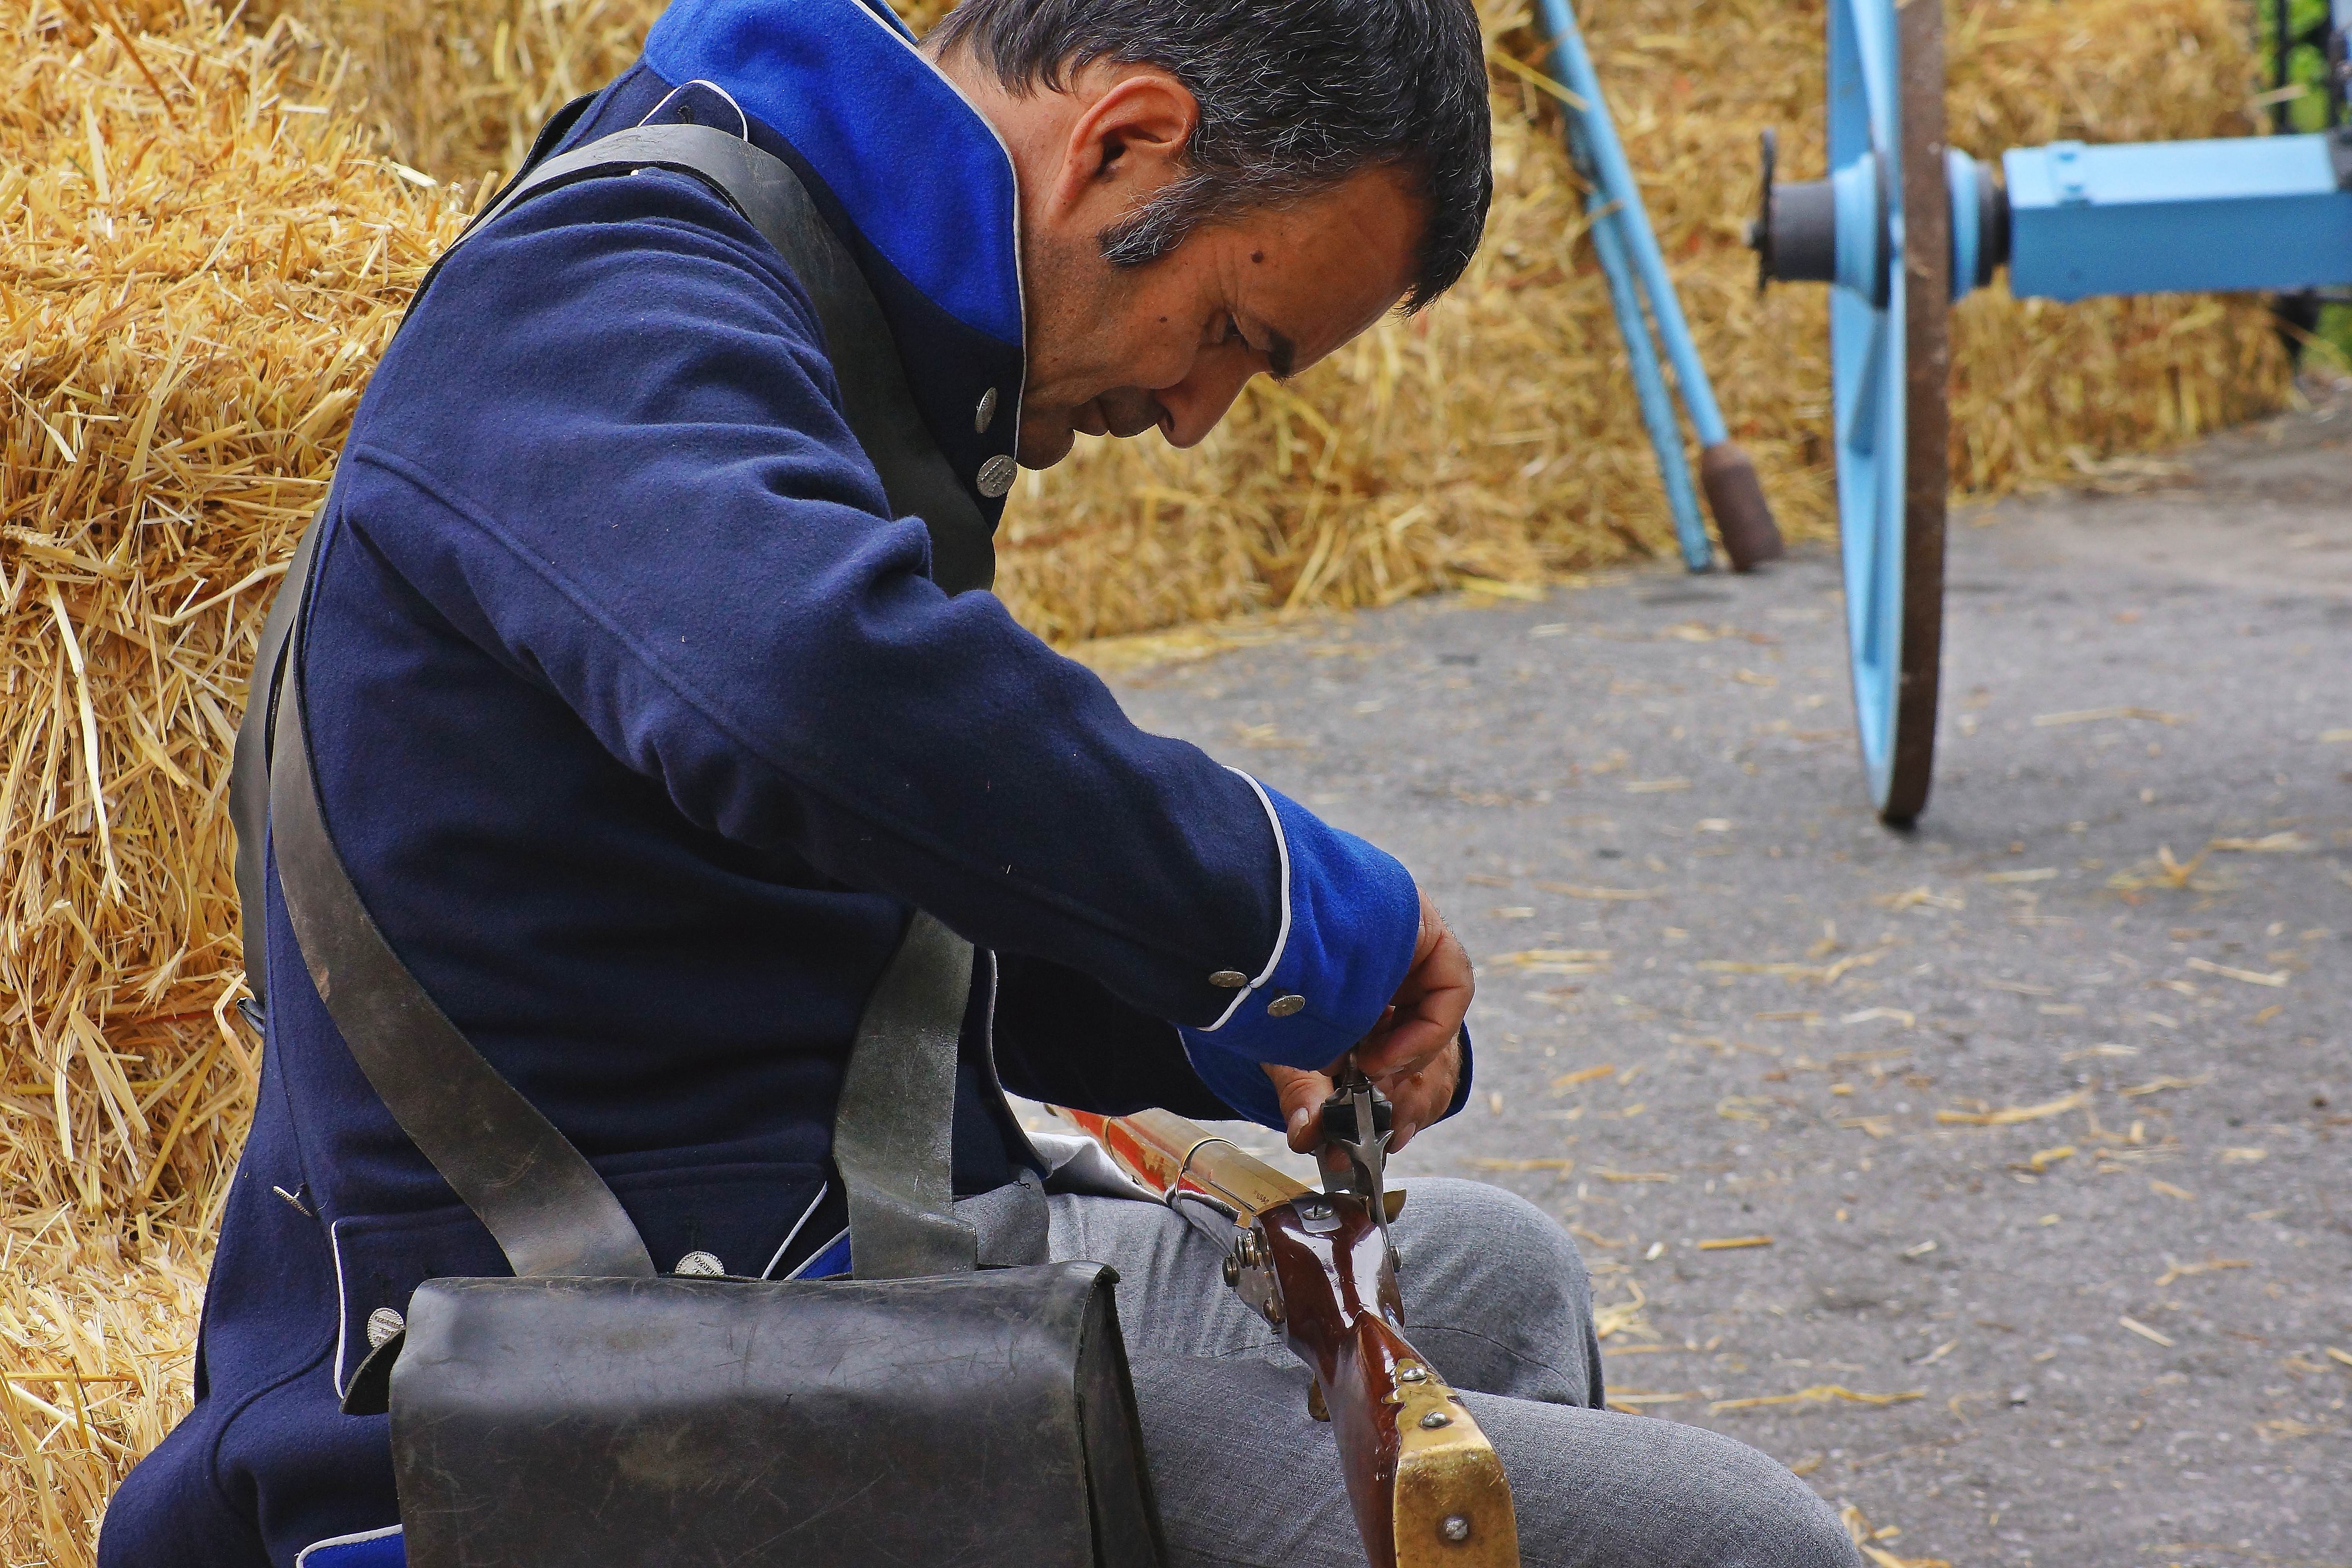
person, spain, galicia, pontevedra, espana, ggl1, gaby1, varios, some, pontecaldelas, sonyslta77v, tamrom55200